Transport in Georgia (country)

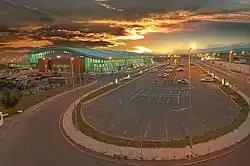
Shota Rustaveli Airport

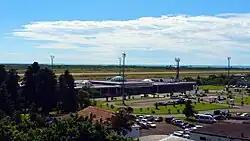
Alexander Kartveli Airport

In February 2007 a brand new, modern and fully equipped international Airport was inaugurated in Tbilisi.